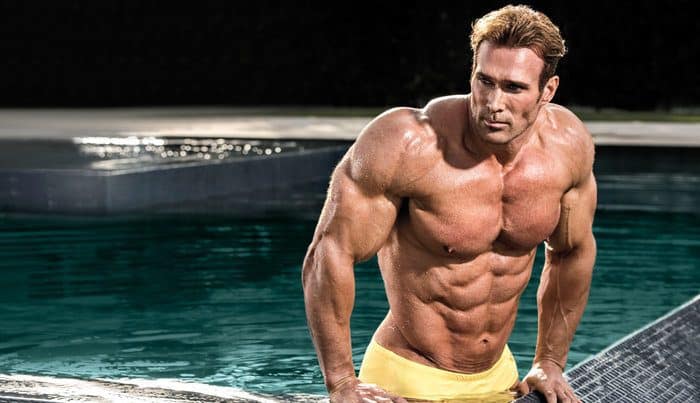
Gender: men